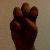
The image shows a hand gesture representing the letter 'E' in Indian Sign Language.